The Great Wave off Kanagawa

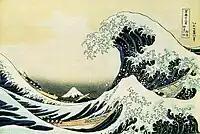
Inverted image

According to some, "The Great Wave off Kanagawa" is "best viewed" from right to left. This is traditional for Japanese paintings, as Japanese script, when written vertically, is also read from right to left. Analyzing the boats in the image, particularly that at the top, reveals the slender, tapering bow faces left, implying the Japanese interpretation is correct. The boats' appearances can also be analysed in Hokusai's print "Sōshū Chōshi" from the series "Chie no umi" ("Oceans of Wisdom"), in which the boat moves against the current in a rightward direction, as shown by the boat's wake.